R.B.I. Baseball

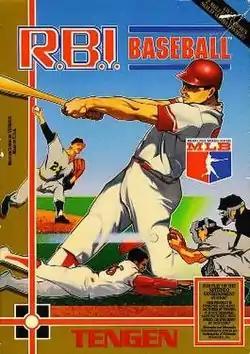
Cover art of "R.B.I. Baseball", the first game of the series.

R.B.I. Baseball is a baseball sports video game series. "R.B.I." stands for "runs batted in". Launched in 1987 as a localized version of Namco's "Family Stadium" series, the "R.B.I. Baseball" series initially ran through 1995. In 2014, the series was rebooted as a competitor to "", with releases each year until its cancellation. The series kept going in 2022 with the release of R.B.I baseball 22.